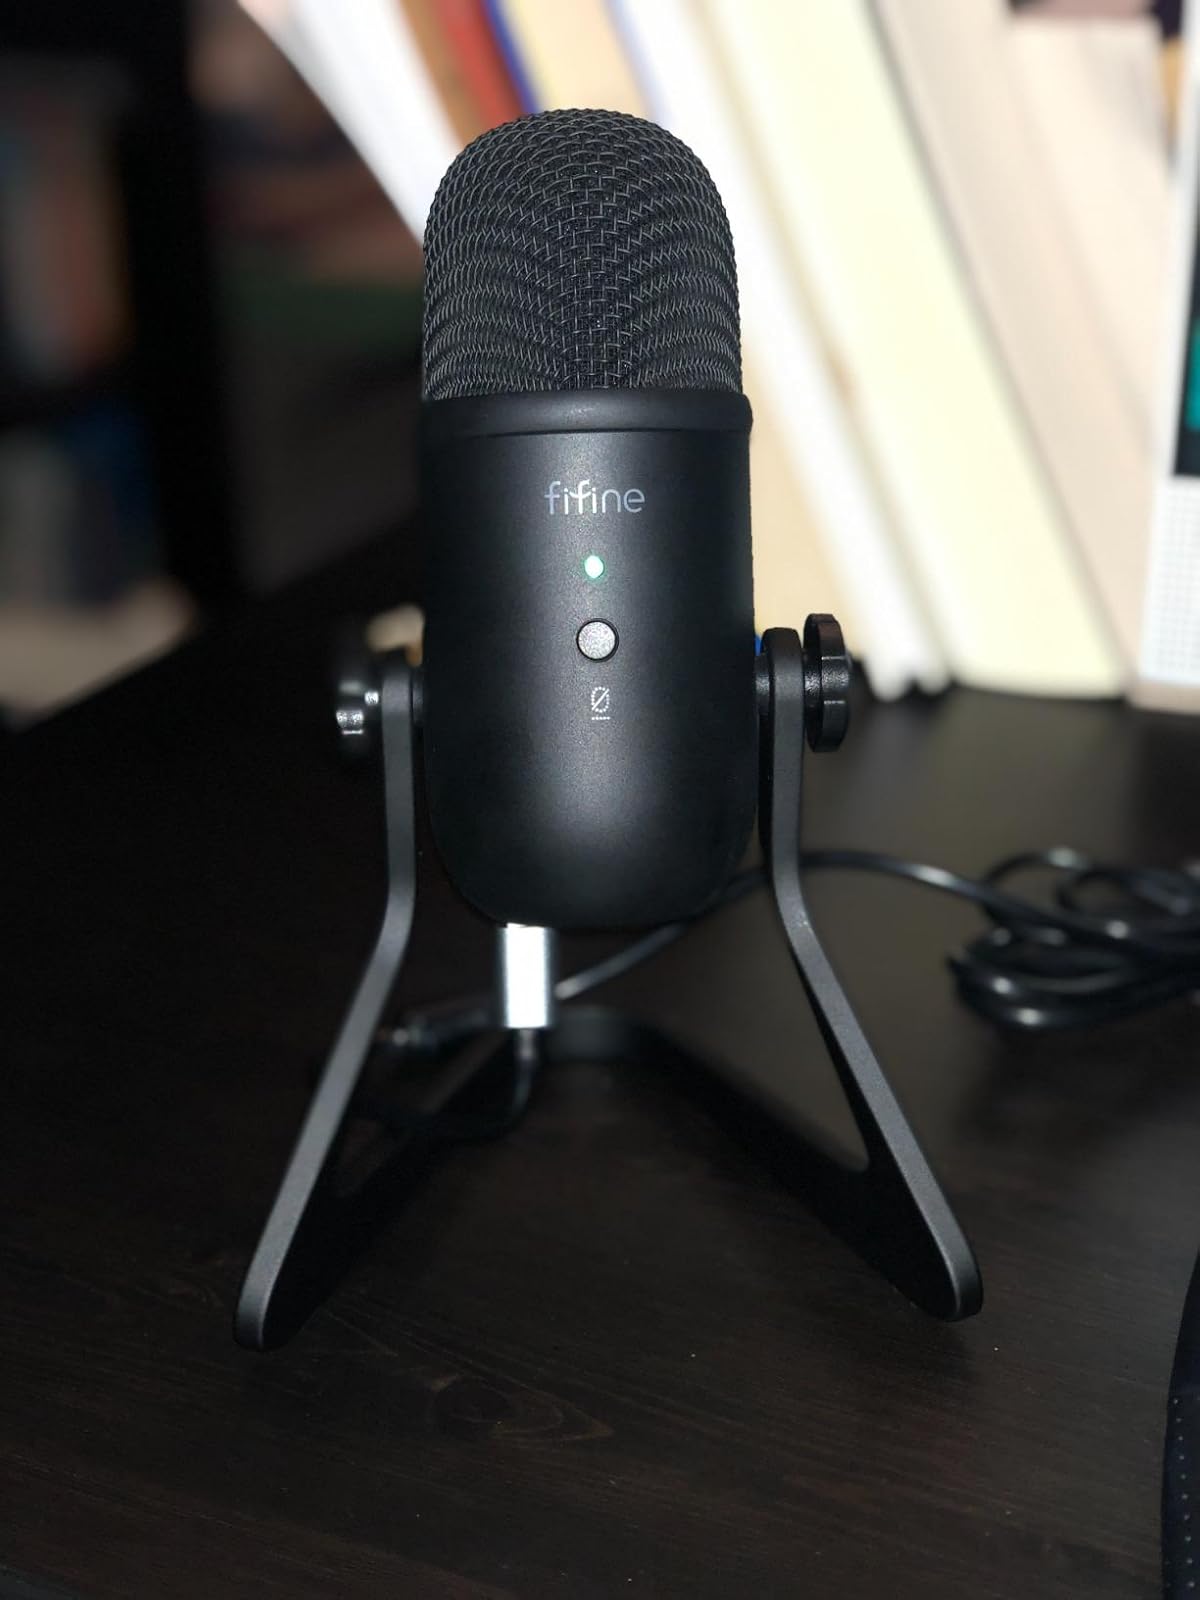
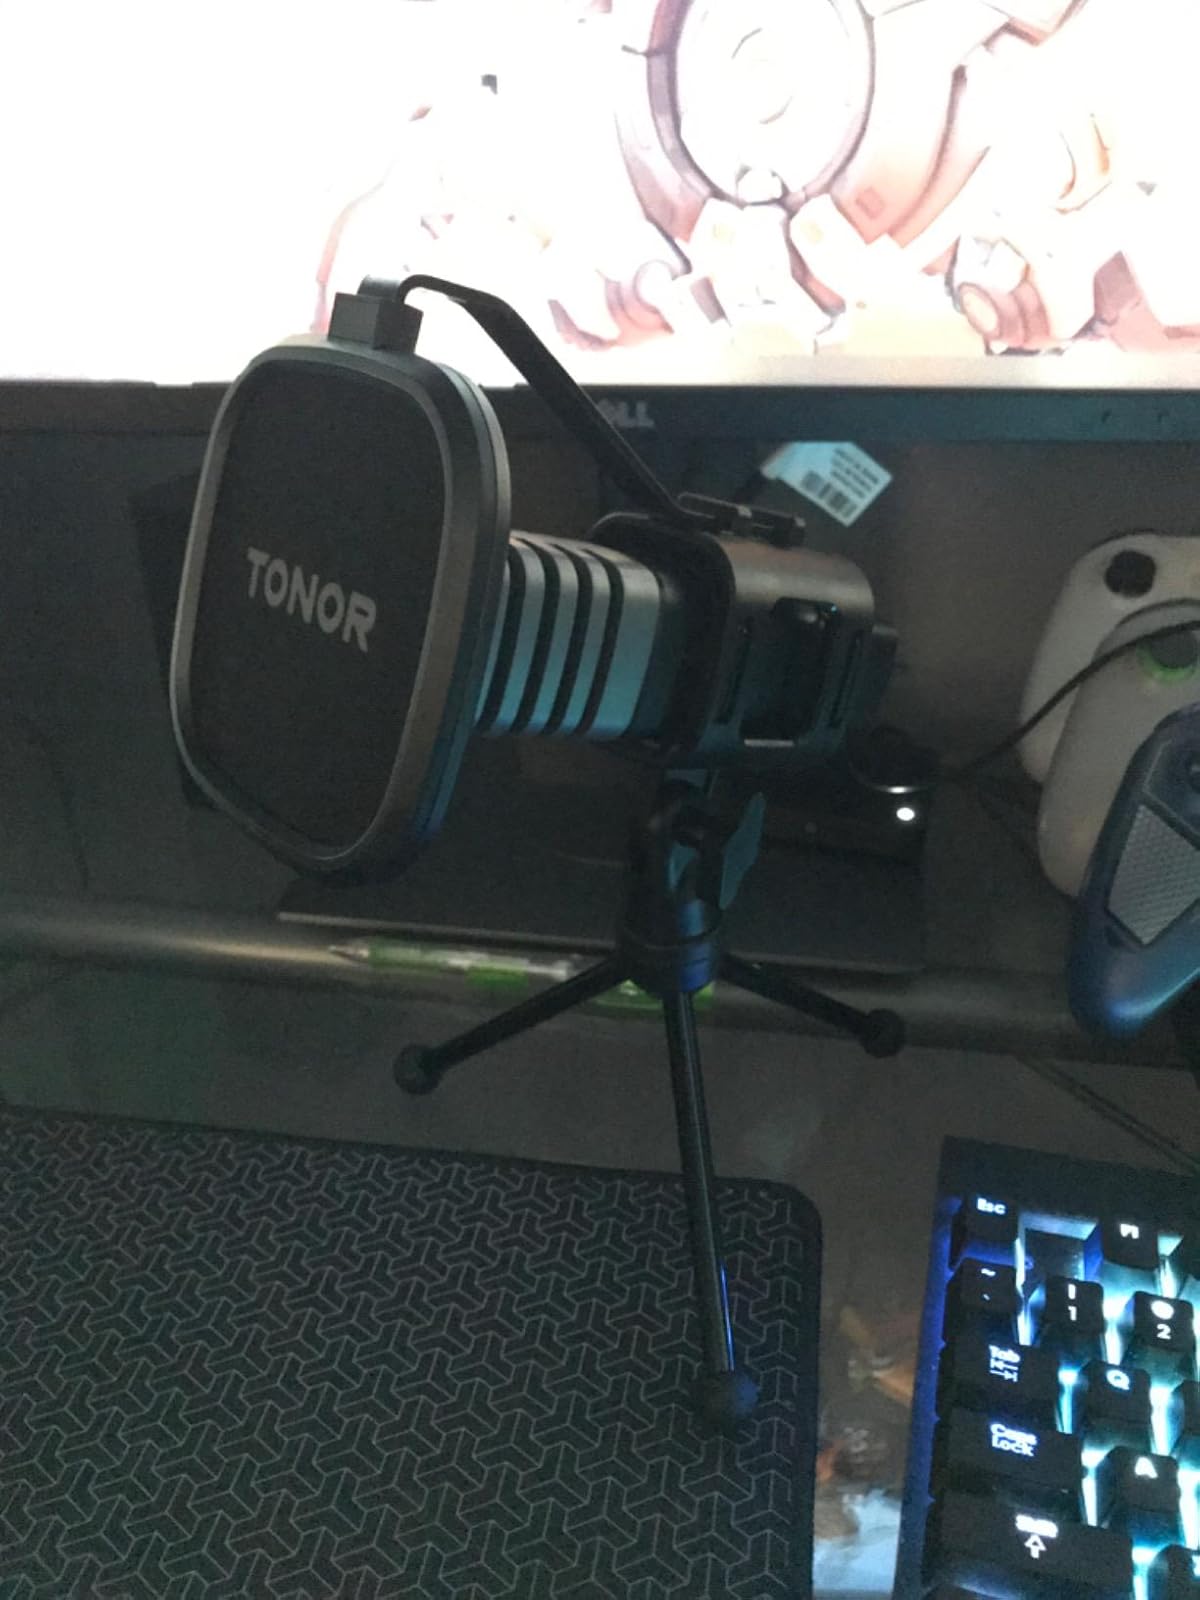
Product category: microphone
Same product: no